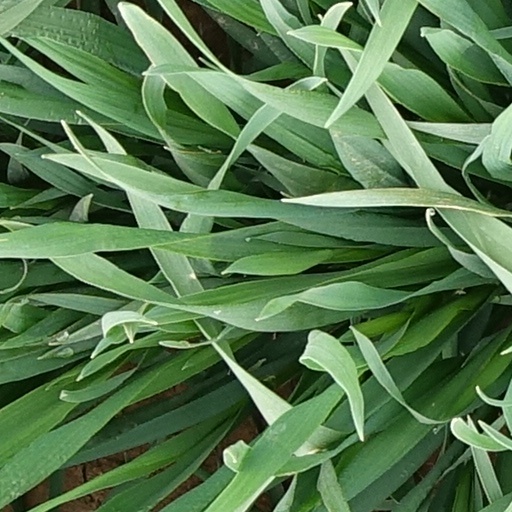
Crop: wheat